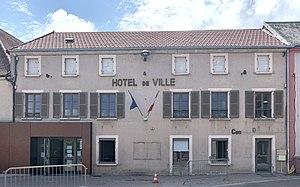
Hôtel de ville de Saint-Bonnet-de-Joux.
Saint-Bonnet-de-Joux est une commune française située dans le département de Saône-et-Loire en région Bourgogne-Franche-Comté.